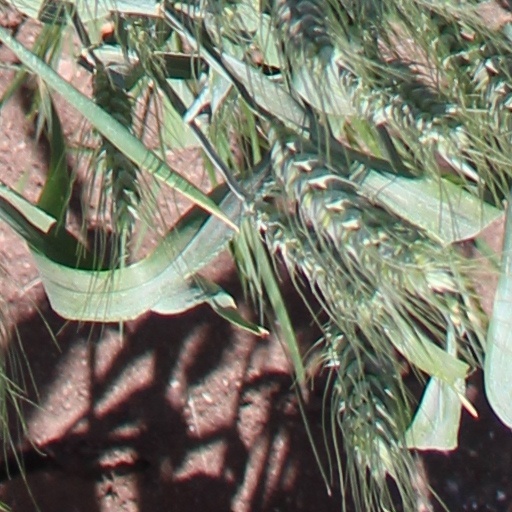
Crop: wheat